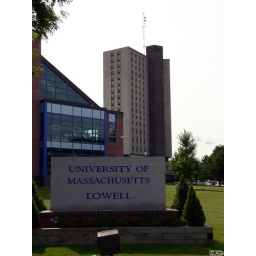
The building in the foreground is the Recreation Centre, the background tower that looks like a prison is a Student Residence.